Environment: real
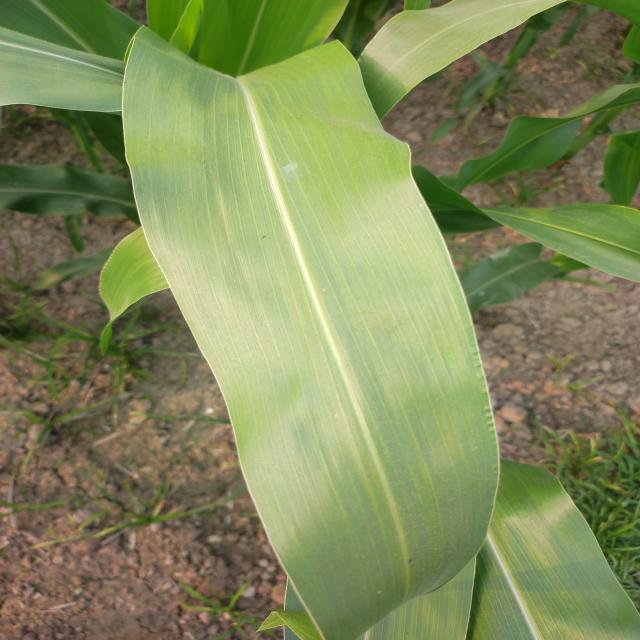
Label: healthy